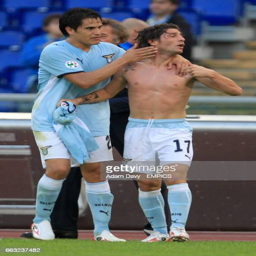
football player is mobbed by football player after he scores the only goal of the game